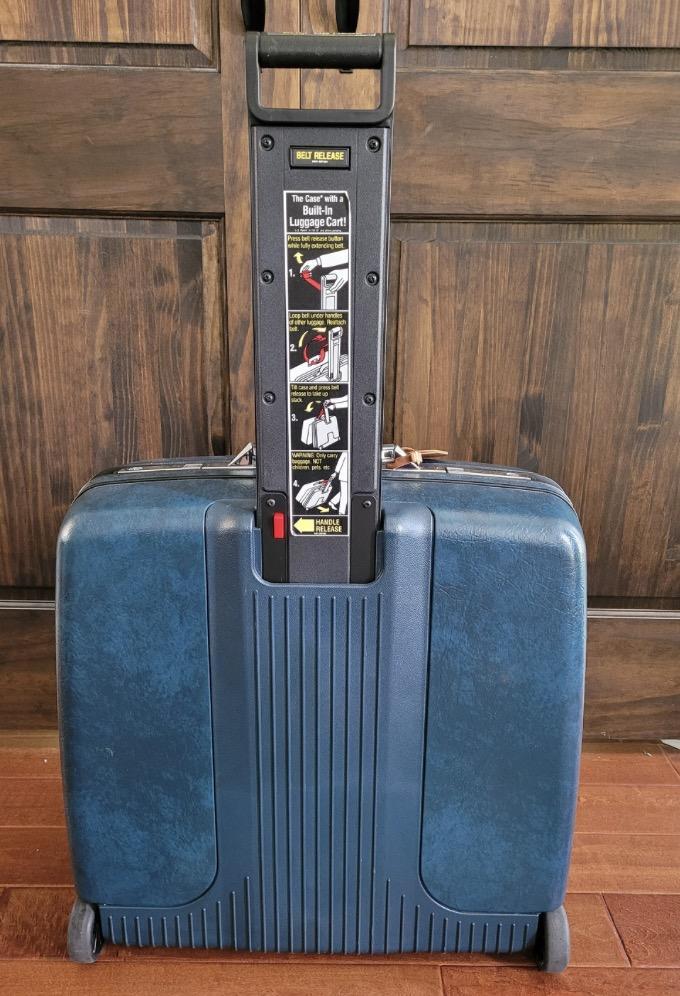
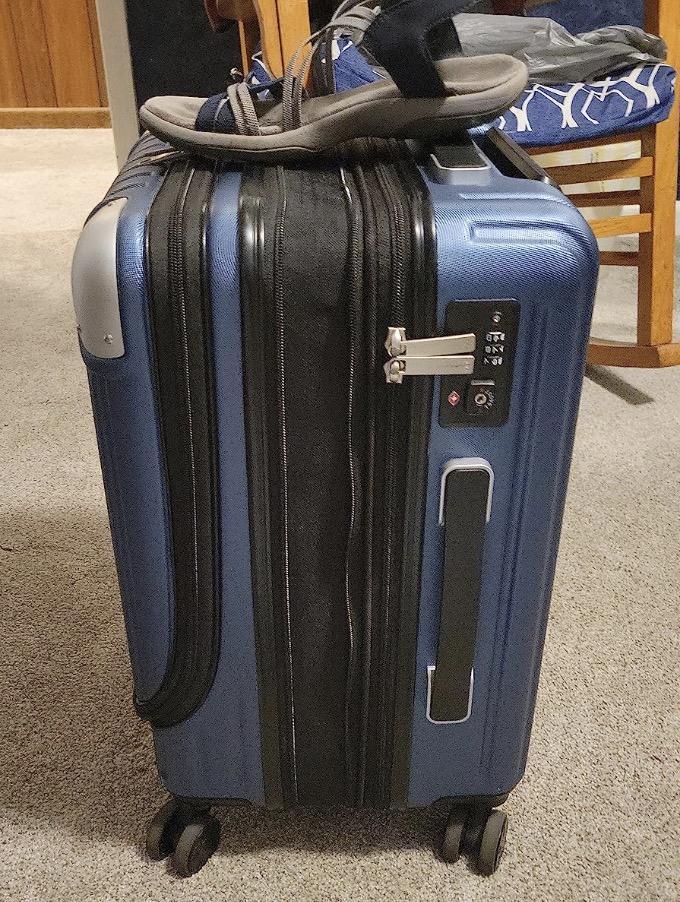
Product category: items_tea
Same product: no